Roque Sáenz Peña

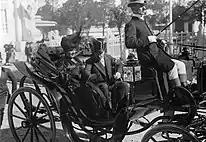
Roque Sáenz Peña and his wife getting out of a carriage

Given the history of pressure on the voters - who voted aloud - the only possibility of electoral freedom was secret suffrage, through ballots written in sealed envelopes. And to ensure that no one was prevented from voting, he also made it universal and mandatory. The military registry would be used as the electoral roll. On the other hand, the participation of the population in the elections was very low, barely exceeding 20% of potential voters.